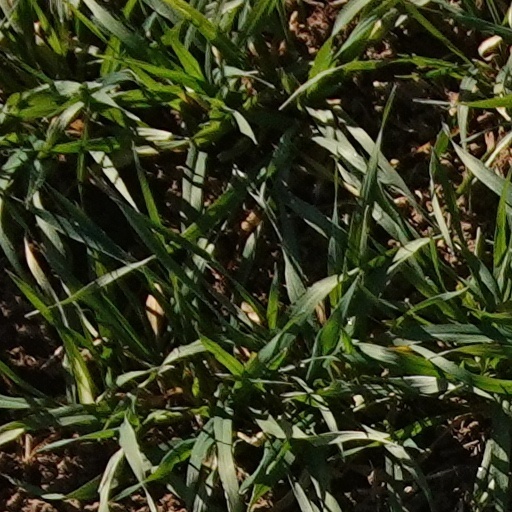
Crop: wheat